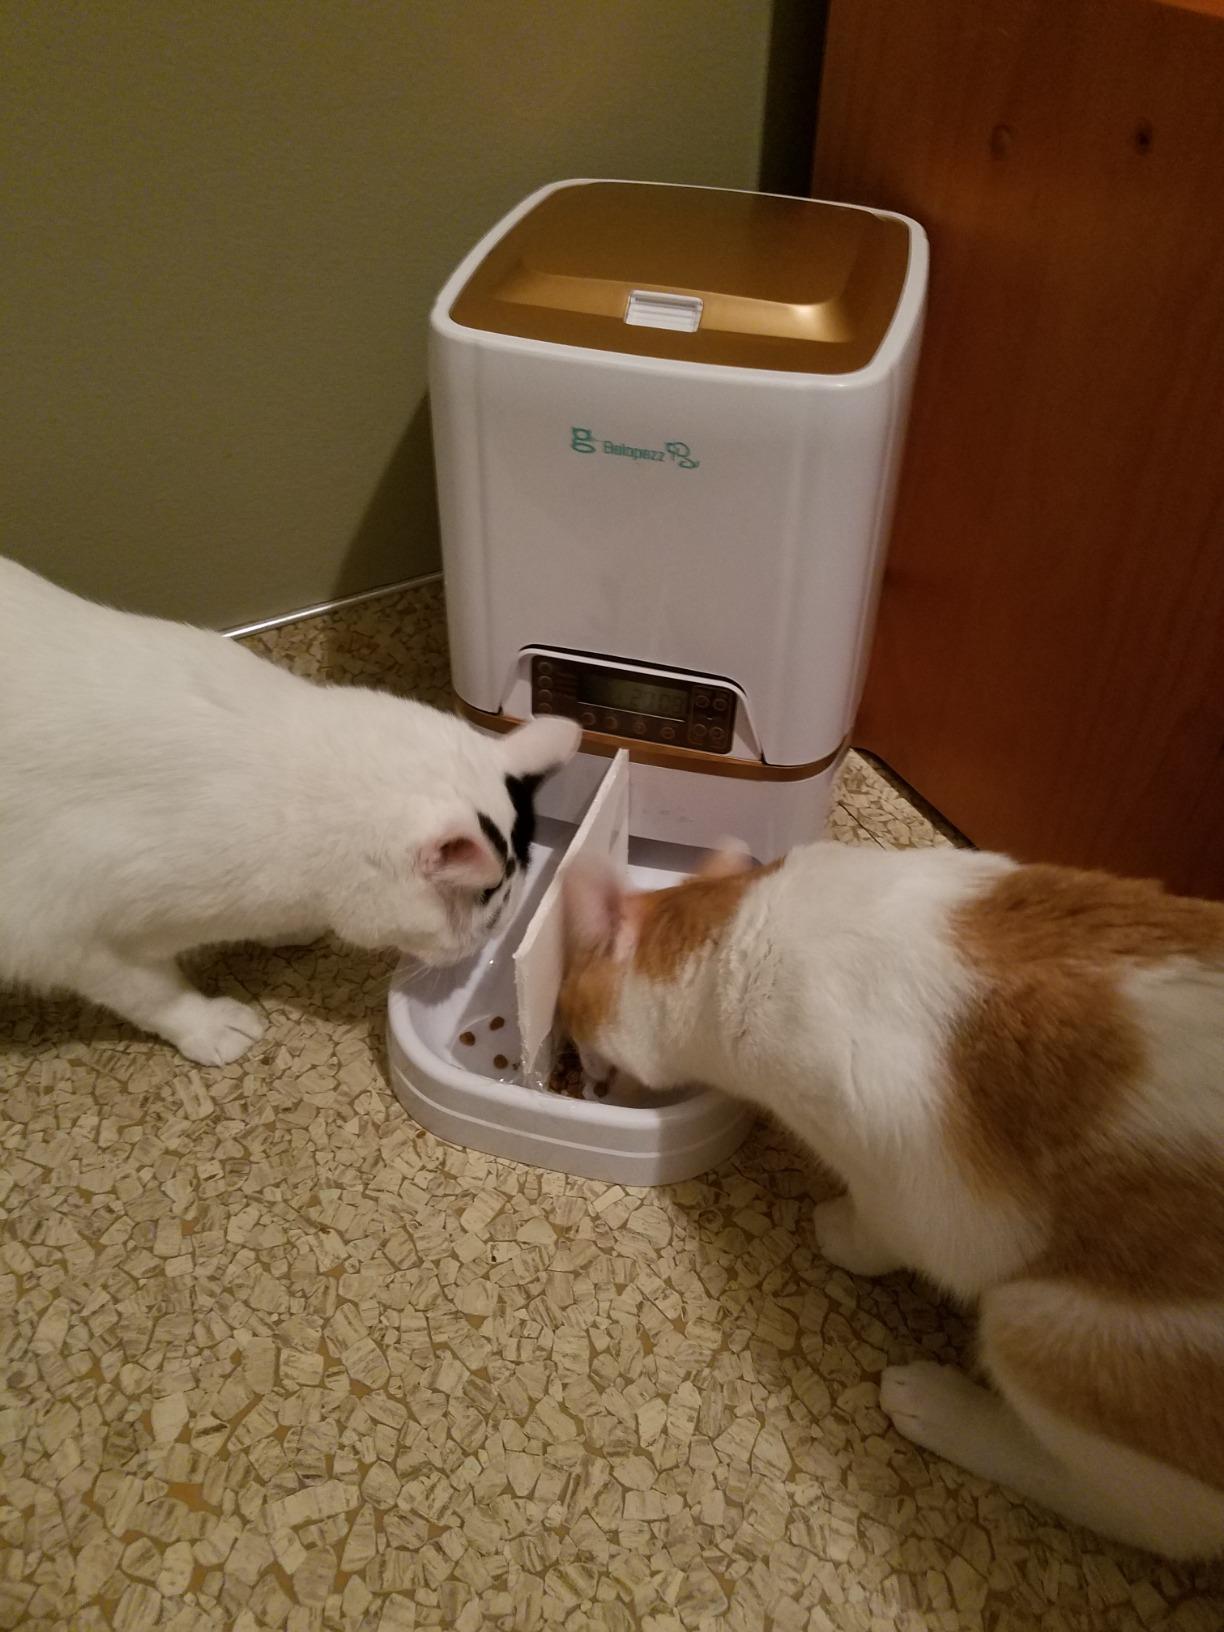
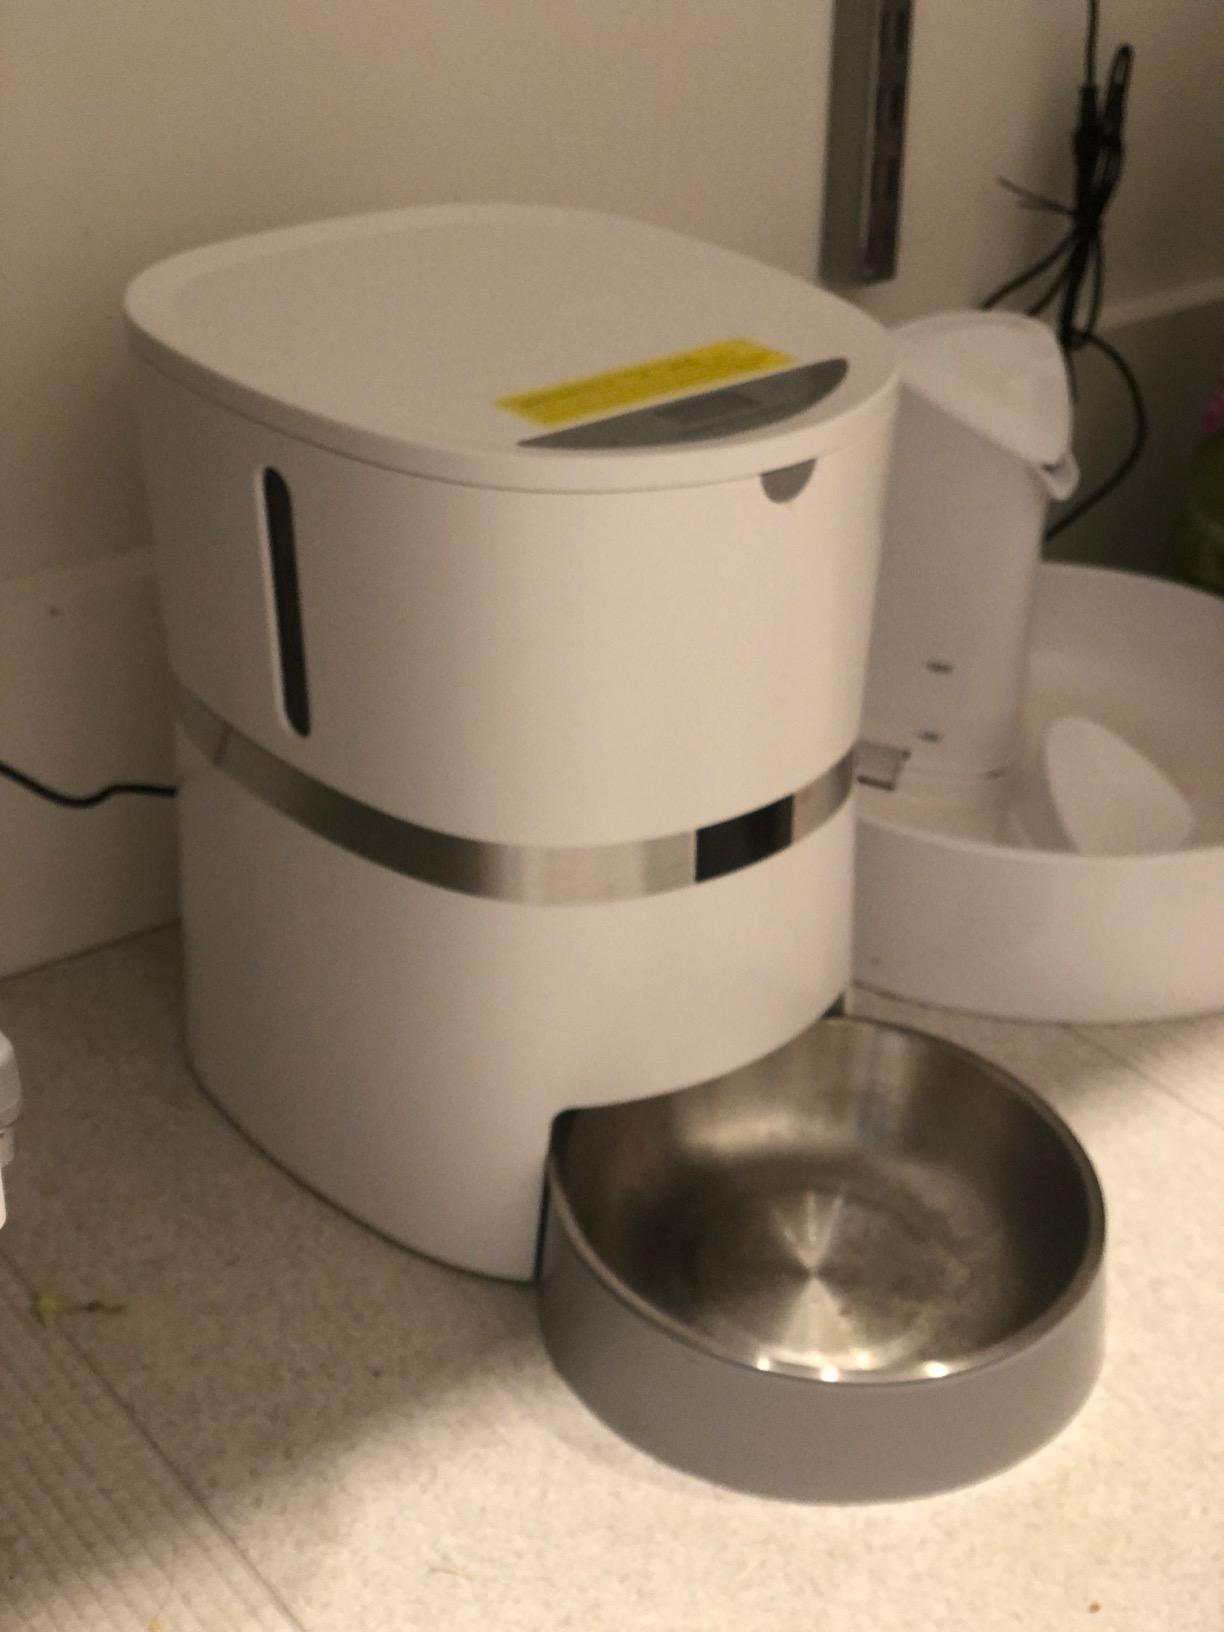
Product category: items_feeder
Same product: no